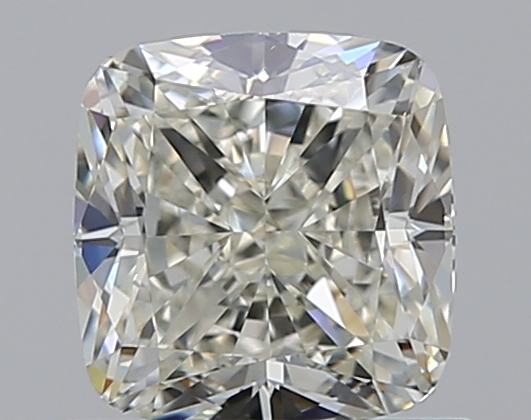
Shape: cushion
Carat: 1.01
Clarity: VS1
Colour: L
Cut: EX
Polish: EX
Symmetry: VG
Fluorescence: N
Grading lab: GIA
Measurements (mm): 5.57 x 5.39 x 3.71